Ragusa, Sicily

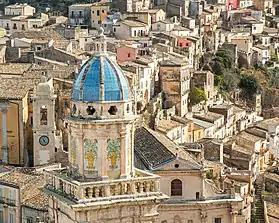
Blue dome of bell-tower of Santa Maria dell'Itria church in Ragusa Ibla

Ragusa Ibla is home to a wide array of Baroque architecture, including several stunning palaces and churches: